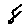
Label: 8